Raleigh Charter High School

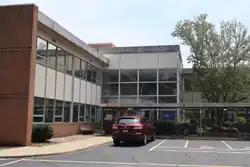
Front entrance to Raleigh Charter High School

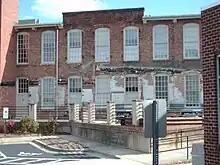
The "100" and "200" Building inside the historic Pilot Mill.

Raleigh Charter High School is a free, independent public school chartered by the North Carolina State Board of Education. It was founded in 1998 by parents of eighth graders at Magellan Charter School.